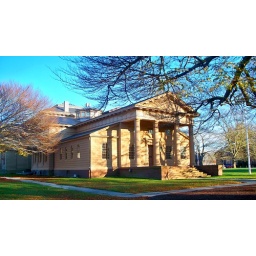
The oldest lending library and building in the United States.